Zhuge Liang

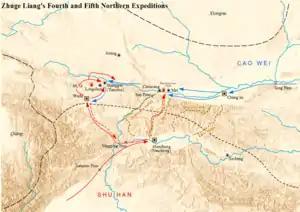
Map showing the Battle of Mount Qi and Battle of Wuzhang Plains

Between late spring and early winter of 228, Zhuge Liang directed his efforts towards reorganising the Shu military, strengthening discipline, and training the troops in preparation for another campaign. During this time, he received news that Shu's ally Wu had defeated Wei at the Battle of Shiting around September 228. From this, he deduced that the Wei defences in the Guanzhong region must be weaker because Wei had mobilised its best troops to the eastern front to fight Wu.